Virtù

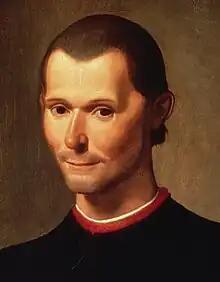
Machiavelli in the robes of a Florentine public official

, an Italian word meaning "virtue" or "power", is derived from the Latin (lit. "manliness" but for a sense of 'man' closer to 'gentleman' than 'masculine' or 'male'). It describes the qualities desirable for a man, as opposed to (vice). In the Italian language, the term is historically related to the Greek concept of , the Latin , and medieval Catholic virtues, e.g. the seven virtues. Thus, Machiavelli's use of the term is linked to the concept of virtue ethics.